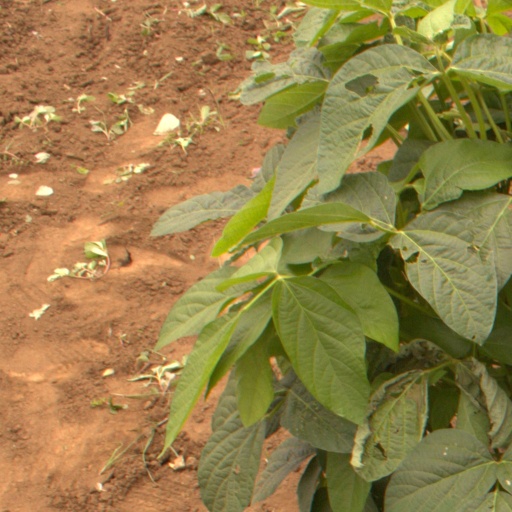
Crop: soybean